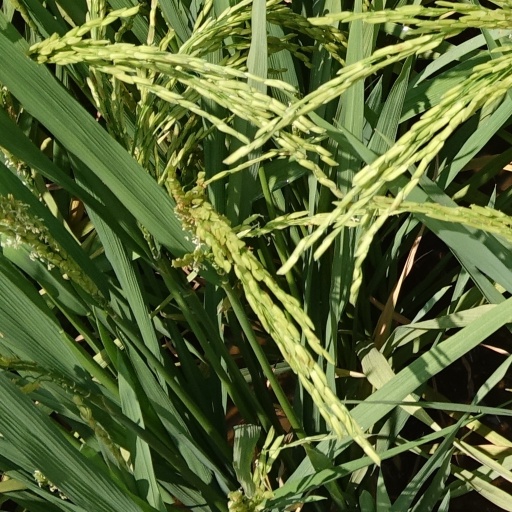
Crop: rice